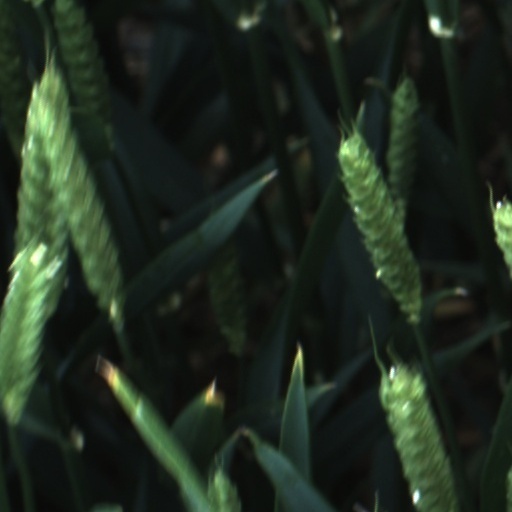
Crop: wheat